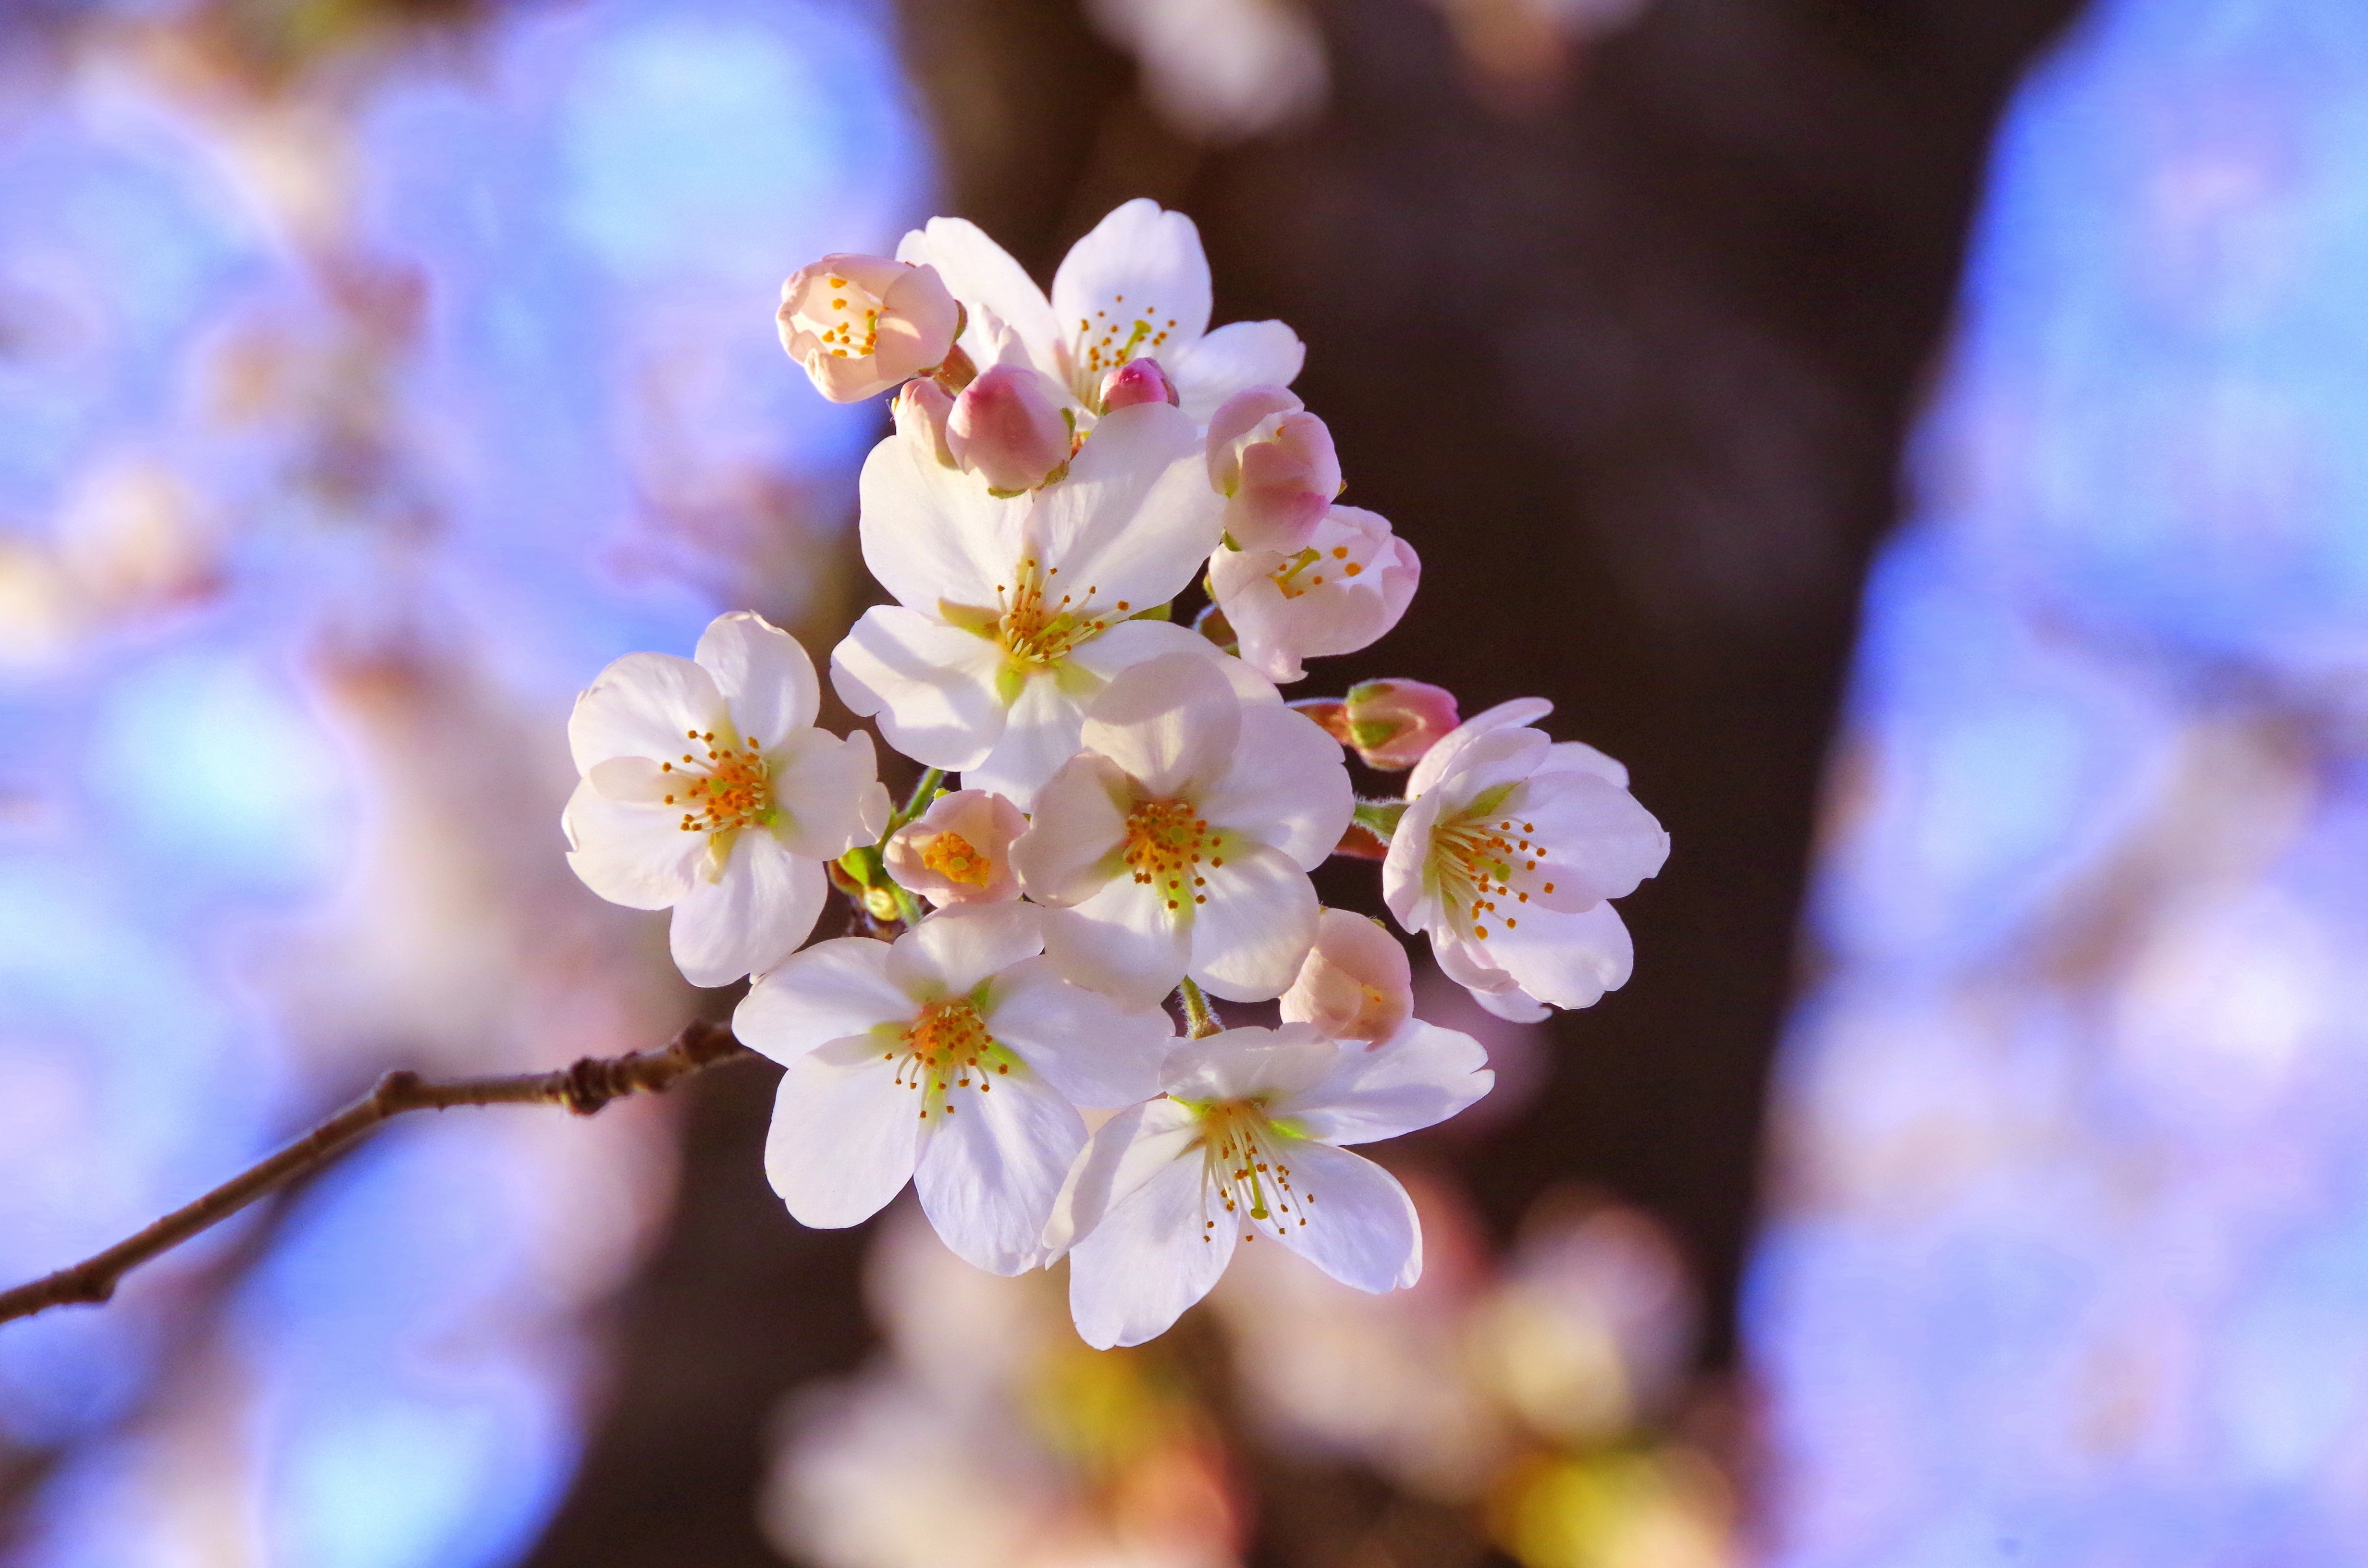
branch, blossom, plant, fruit, flower, petal, food, spring, produce, flora, season, cherry blossom, wildflower, close up, april, sakura, macro photography, cherry blossom viewing